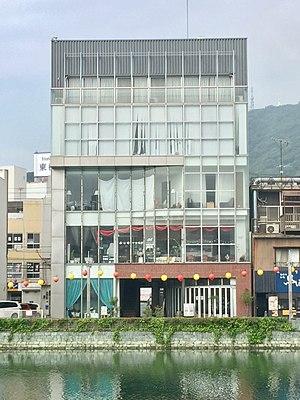
ufotable, Inc. est un studio d'animation japonaise situé à Suginami dans la préfecture de Tokyo, au Japon, fondé en octobre 2000. Il est principalement connu pour ses « animations en pâte à modeler » telles que les génériques de fin de Futakoi Alternative, Ninja Nonsense, Coyote Ragtime Show, Gakuen Utopia Manabi Straight! et Tales of Symphonia ainsi que les avertissements de début de film de chaque Kara no kyōkai.